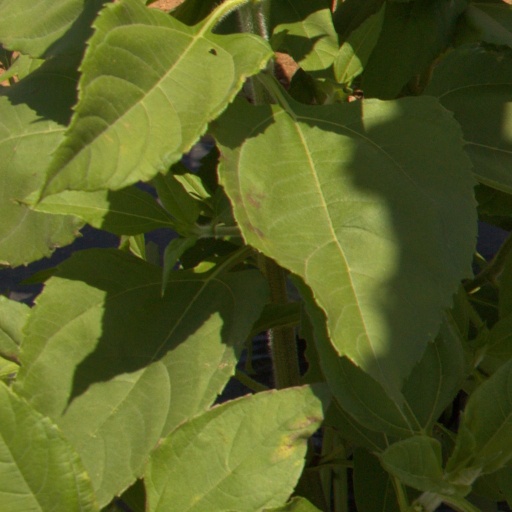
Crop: Jerusalem artichoke